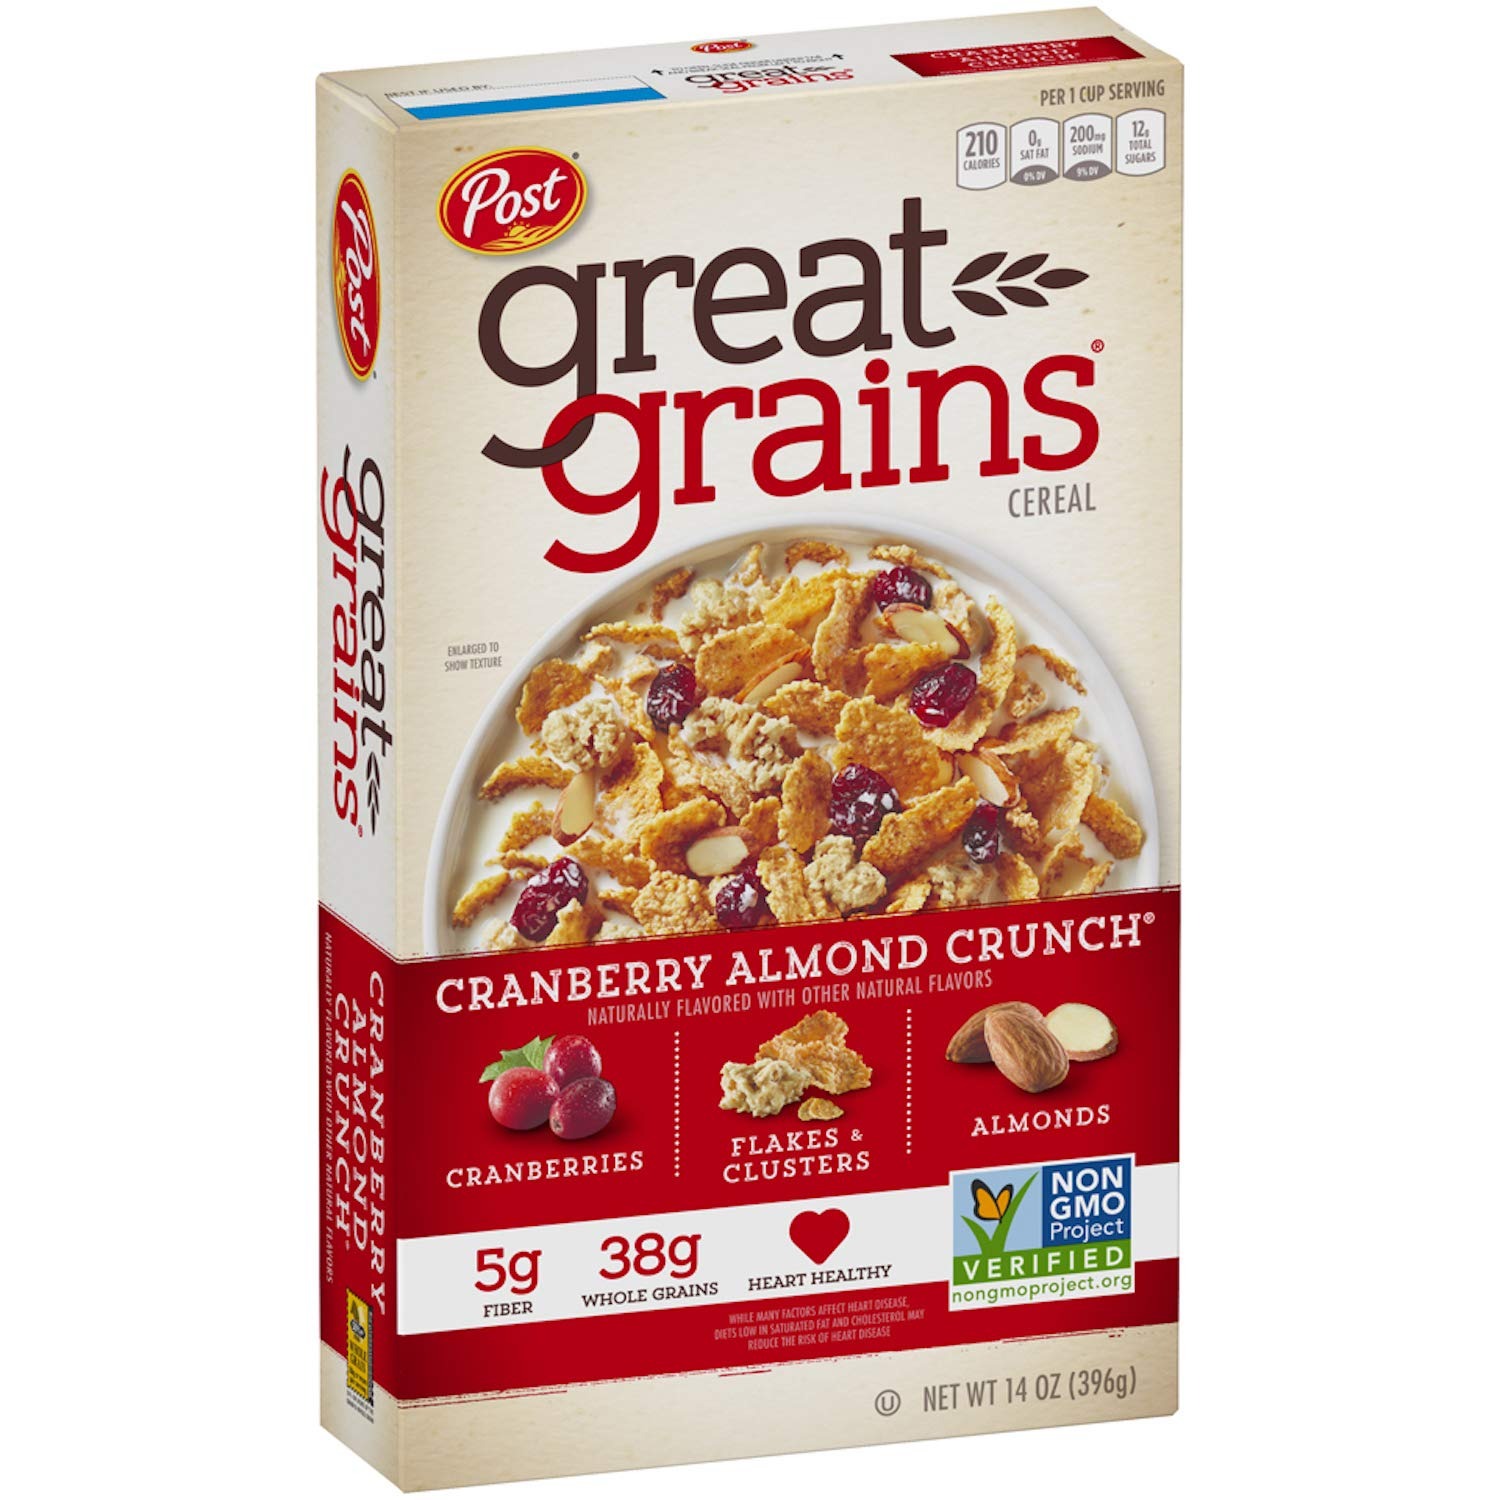
Item Name: Post Great Grains Cranberry Almond Crunch Whole Grain, Non GMO Verified, Heart Healthy Cereal, 14 Ounce Box
Bullet Point 1: A delicious, low fat, heart healthy breakfast cereal made with crunchy clusters & flakes with sweet cranberries and wholesome almond
Bullet Point 2: Great Grains cereal has 35g whole grain, 6g of natural fiber and provides an excellent source of antioxidant vitamins C and E per serving
Bullet Point 3: A wholesome cereal made with no high fructose corn syrup, artificial flavors or colors
Bullet Point 4: Non-GMO Project Verified
Bullet Point 5: Kosher Pareve
Value: 14.0
Unit: Ounce

Price: 6.29